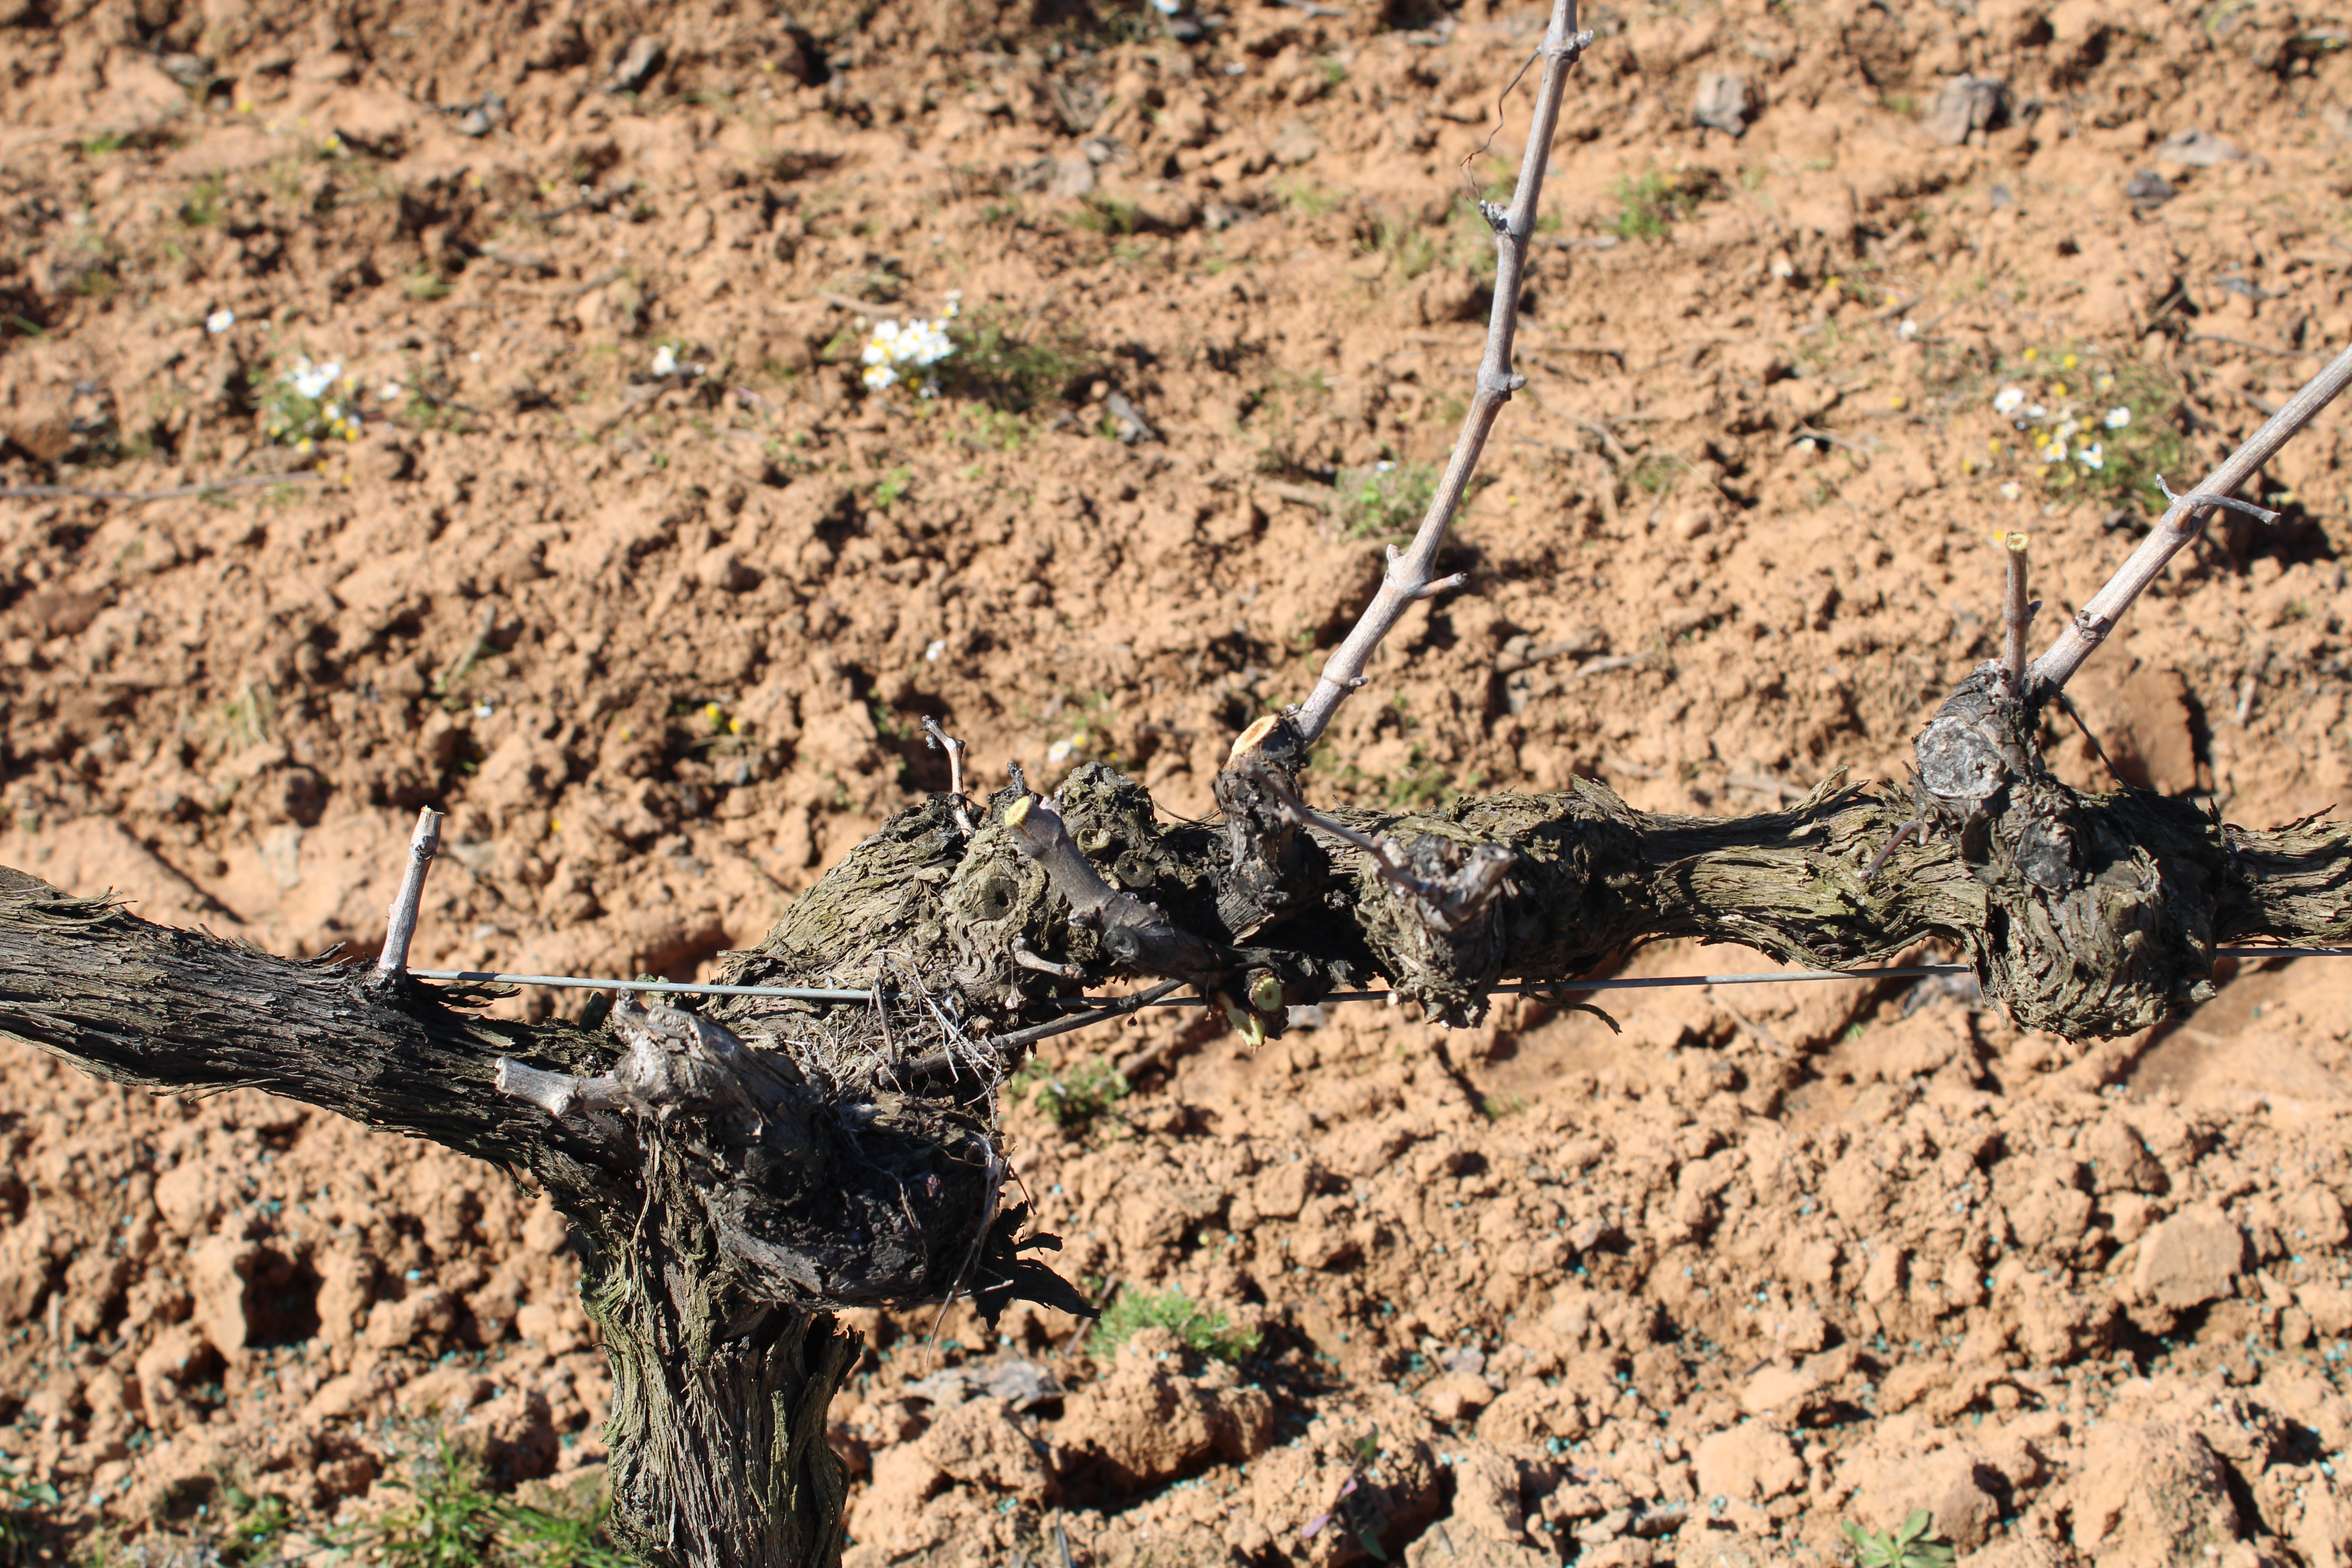
Unpruned shoots: 2
Pruned shoots: 5
Trunks: 1